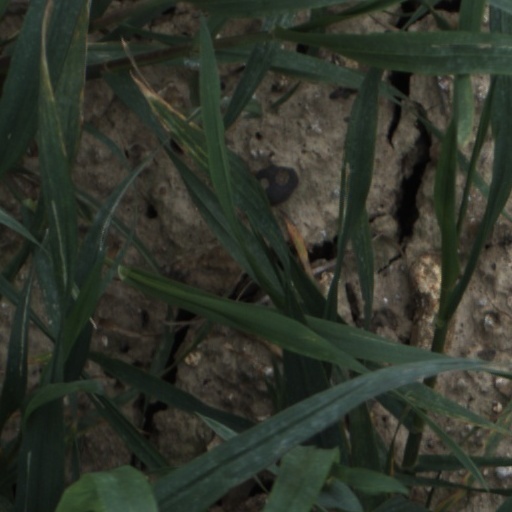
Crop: wheat